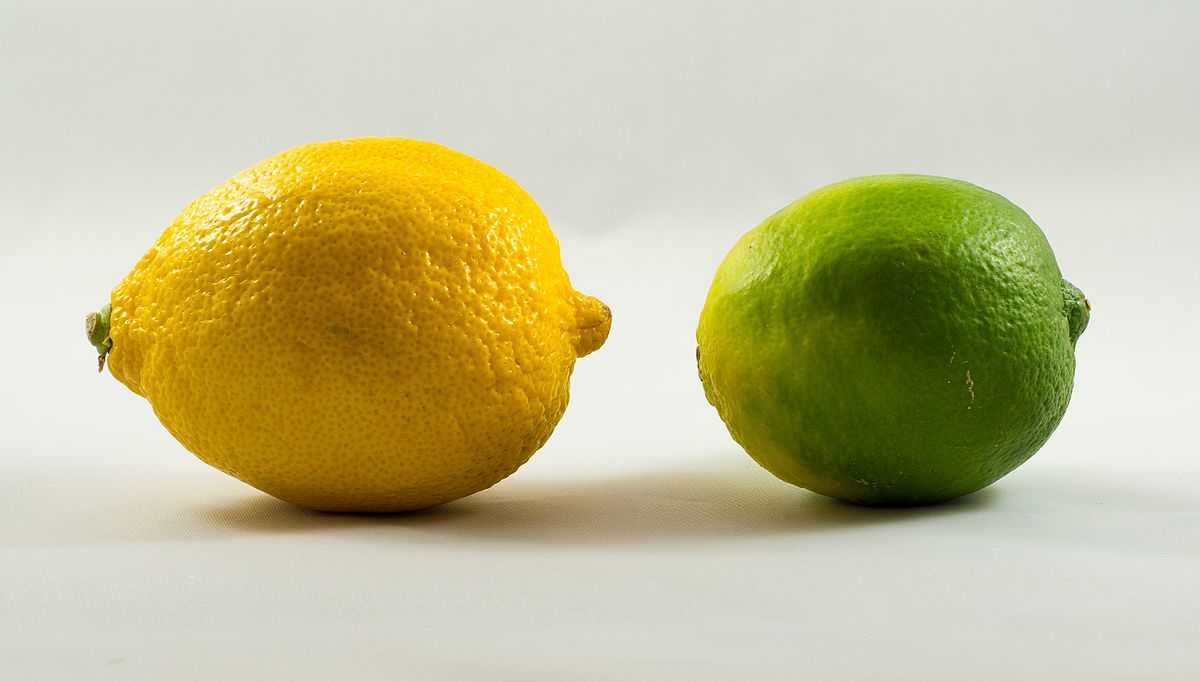
Label: Lemon